Waterside, East Ayrshire

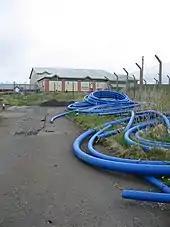
Amlaird water treatment plant.

The flat topped bungalows at 28 to 30 Main Street were designed by Sam Brunton and built using new prefabrication techniques in 1943 from gyproc. Hareshawmuir Lodge was originally built as an Edwardian shooting lodge, however it has been much modified. It was the property of the Earl of Glasgow in 1867 and had been so since 1687. The tract of land in this areas was also known as Harelaw or Hartshaw. Amlaird lies on the A719 and is a water filtration plant that treats water from the Lochgoin Reservoir, created in 1910 by the Kilmarnock Corporation from the ancient Loch Goyne.